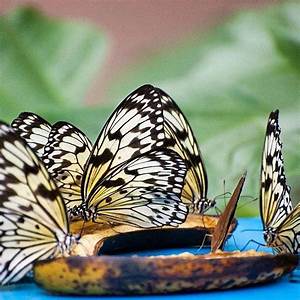
Label: butterfly